Central Public Works Department

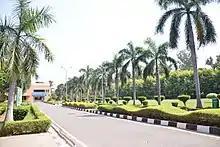
Campus road

The academy imparts training/refresher courses in all the aspects of public works. The academy conducts training programs, workshops, brain-storming sessions, seminars etc. to upgrade the techno-managerial skills of CPWD officers as well as officers of other Central Government Departments, State Governments and PSUs etc. The training programs are conducted in diverse streams such as Civil Engineering, Electrical and Mechanical Engineering, Architecture, IT Applications and Management Techniques. A number of new courses on Green Buildings, their rating system and certification, energy efficient buildings, conservation of heritage buildings etc. have been introduced to cater to the current changing construction scenario.